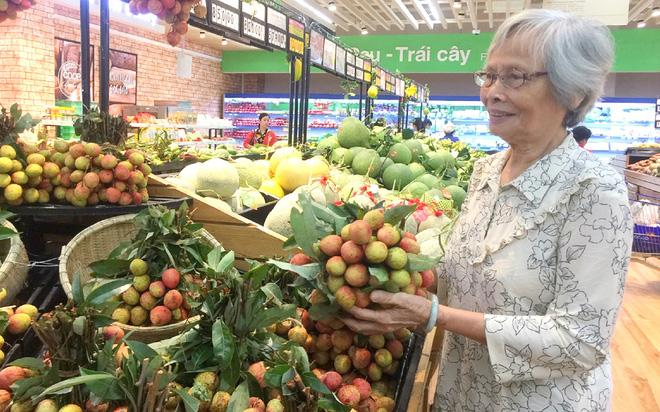
có một người phụ nữ lớn tuổi đang đứng bên quầy hoa quả